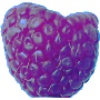
Label: Raspberry 1